Knossos

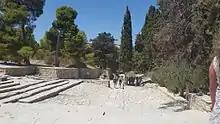
Reception courtyard in the palace of Knossos, the royal family would entertain guests here, members of the court would stand on the tiered platforms in the background

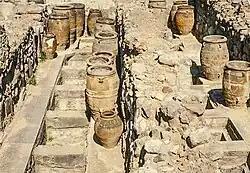
A storage magazine with giant pithoi

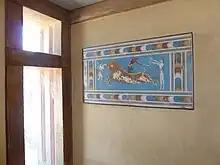
Bull-leaping fresco now in the Heraklion Archaeological Museum, the duplicate shown here is fixed to the wall of the upper throne room

The palace was built on "Kephala Hill", south of the coast. The site is located at the confluence of two streams called the Vlychia and the Kairatos, which would have provided drinking water to the ancient inhabitants. Looming over the right bank of the Vlychia, on the opposite shore from Knossos, is Gypsades Hill, on whose eastern side the Minoans quarried their gypsum.